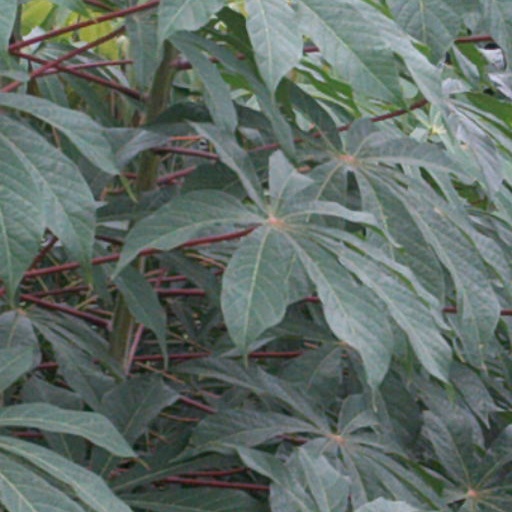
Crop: cassava